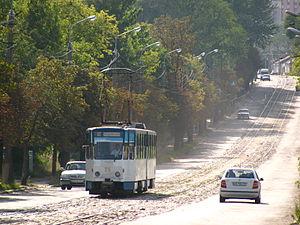
Le tramway de Jytomyr est le réseau de tramways de la ville de Jytomyr, en Ukraine. Ouvert en 1899, il compte actuellement une unique ligne, longue de 17,5 kilomètres.